Félix Faure

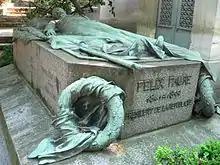
Félix Faure's grave at Père Lachaise Cemetery

In 1898 (and for the first few years of the following century), the French automobile industry was the largest in the world. President Faure was not impressed. Invited to address industry leaders at what, in retrospect, is recorded as the first Paris Motor Show, Faure told his audience, "Your cars are very ugly and they smell very bad" ("").